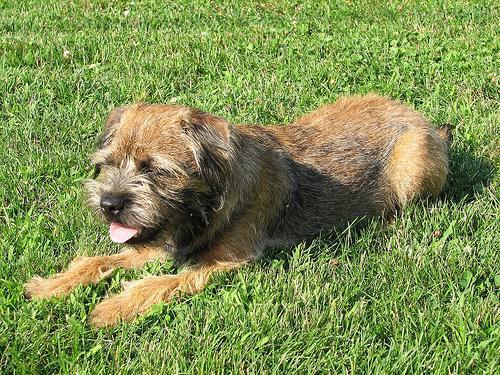
Border_terrier